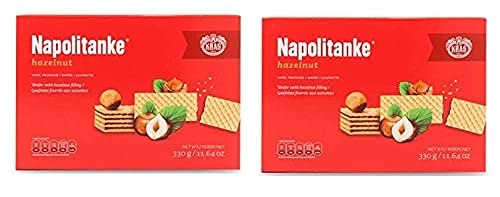
Item Name: Kras Napolitanke Hazelnut Wafers, Croatia, Pack of 2, 420g14.8 oz
Bullet Point 1: Crispy Hazelnut Wafers: Enjoy the rich hazelnut flavor in every bite of these crispy wafers.
Bullet Point 2: Perfect for Weddings and Special Occasions: These elegant wafers make a great dessert or treat for any celebration.
Bullet Point 3: Made in Croatia: These delicious wafers are crafted in the beautiful country of Croatia.
Bullet Point 4: 2 Boxes of 420g Each: Get 2 boxes of these scrumptious hazelnut wafers, totaling 840 grams.
Bullet Point 5: From the Kras Brand: These wafers come from the renowned Kras brand known for their quality and taste.
Product Description: Satisfy your sweet tooth cravings with Hazelnut Napolitanke, an exquisite combination of crispy wafer sheets and a delicious hazelnut filling. Ingredients: sugar, wheat flour, vegetable fat (palm oil and shea oil), hazelnuts (4 Percent), fat reduced cocoa powder, salt, acidity regulator E500, and artificial vanilla flavor. May contain milk and soya.
Value: 2.0
Unit: Count

Price: 19.99